Portes des Bombes

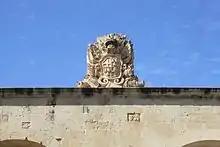
Coat of arms of Ramon Perellos y Roccaful on the gate

Porte des Bombes was built in the Baroque style. The gate originally had a single arch, but the second arch on the left is a 19th-century addition. Each arched entrance is flanked by carved cannons, which gave the gate its original name "Porta dei Cannoni", and each cannon has a relief of a coat of arms. The four cannons which formed part of the original gate bear the arms of Grand Master Ramon Perellos y Roccaful, while the two cannons on the second arch bear the royal coat of arms of the United Kingdom. The gate has a cornice above a row of carved Maltese crosses. Above the cornice are escutcheons bearing the coats of arms of the Order of St. John, Grand Master Perellos, and the United Kingdom, as well as two marble plaques with Latin inscriptions. The plaque on the right side of the gate reads: